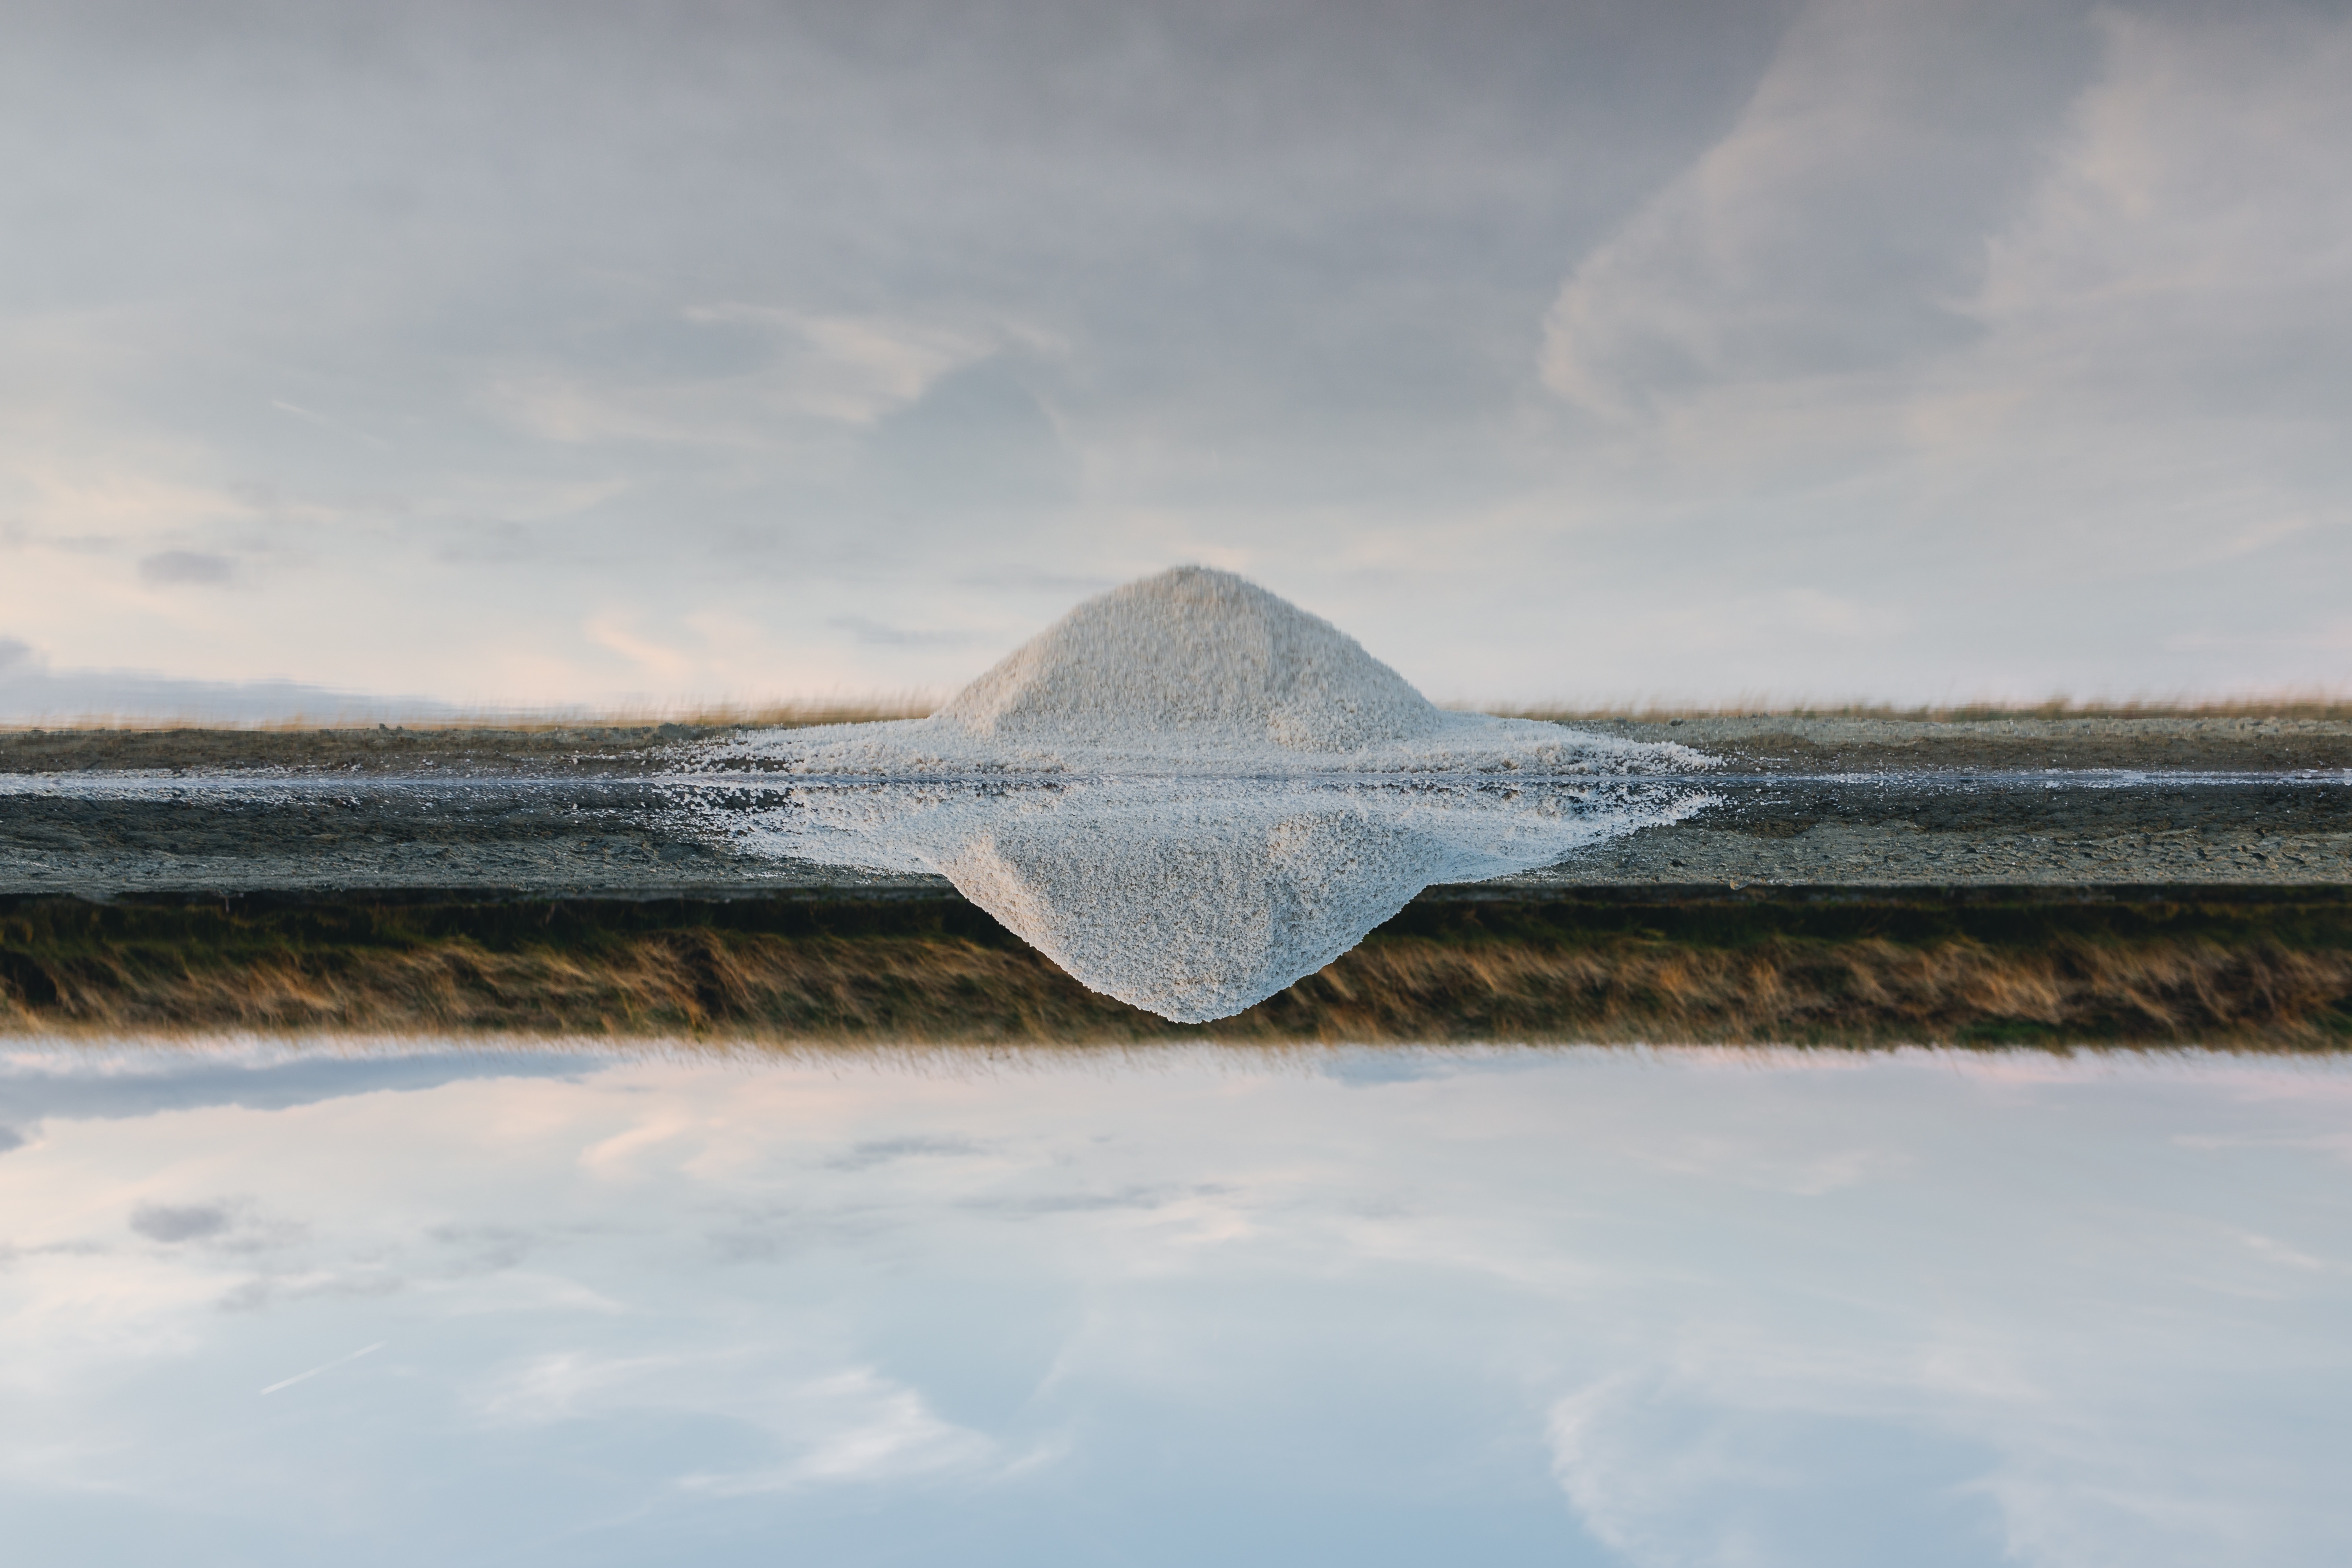
sea, coast, water, ocean, horizon, snow, winter, cloud, sky, cloudy, morning, shore, wave, lake, ice, reflection, weather, arctic, iceberg, freezing, arctic ocean, wind wave, sea ice